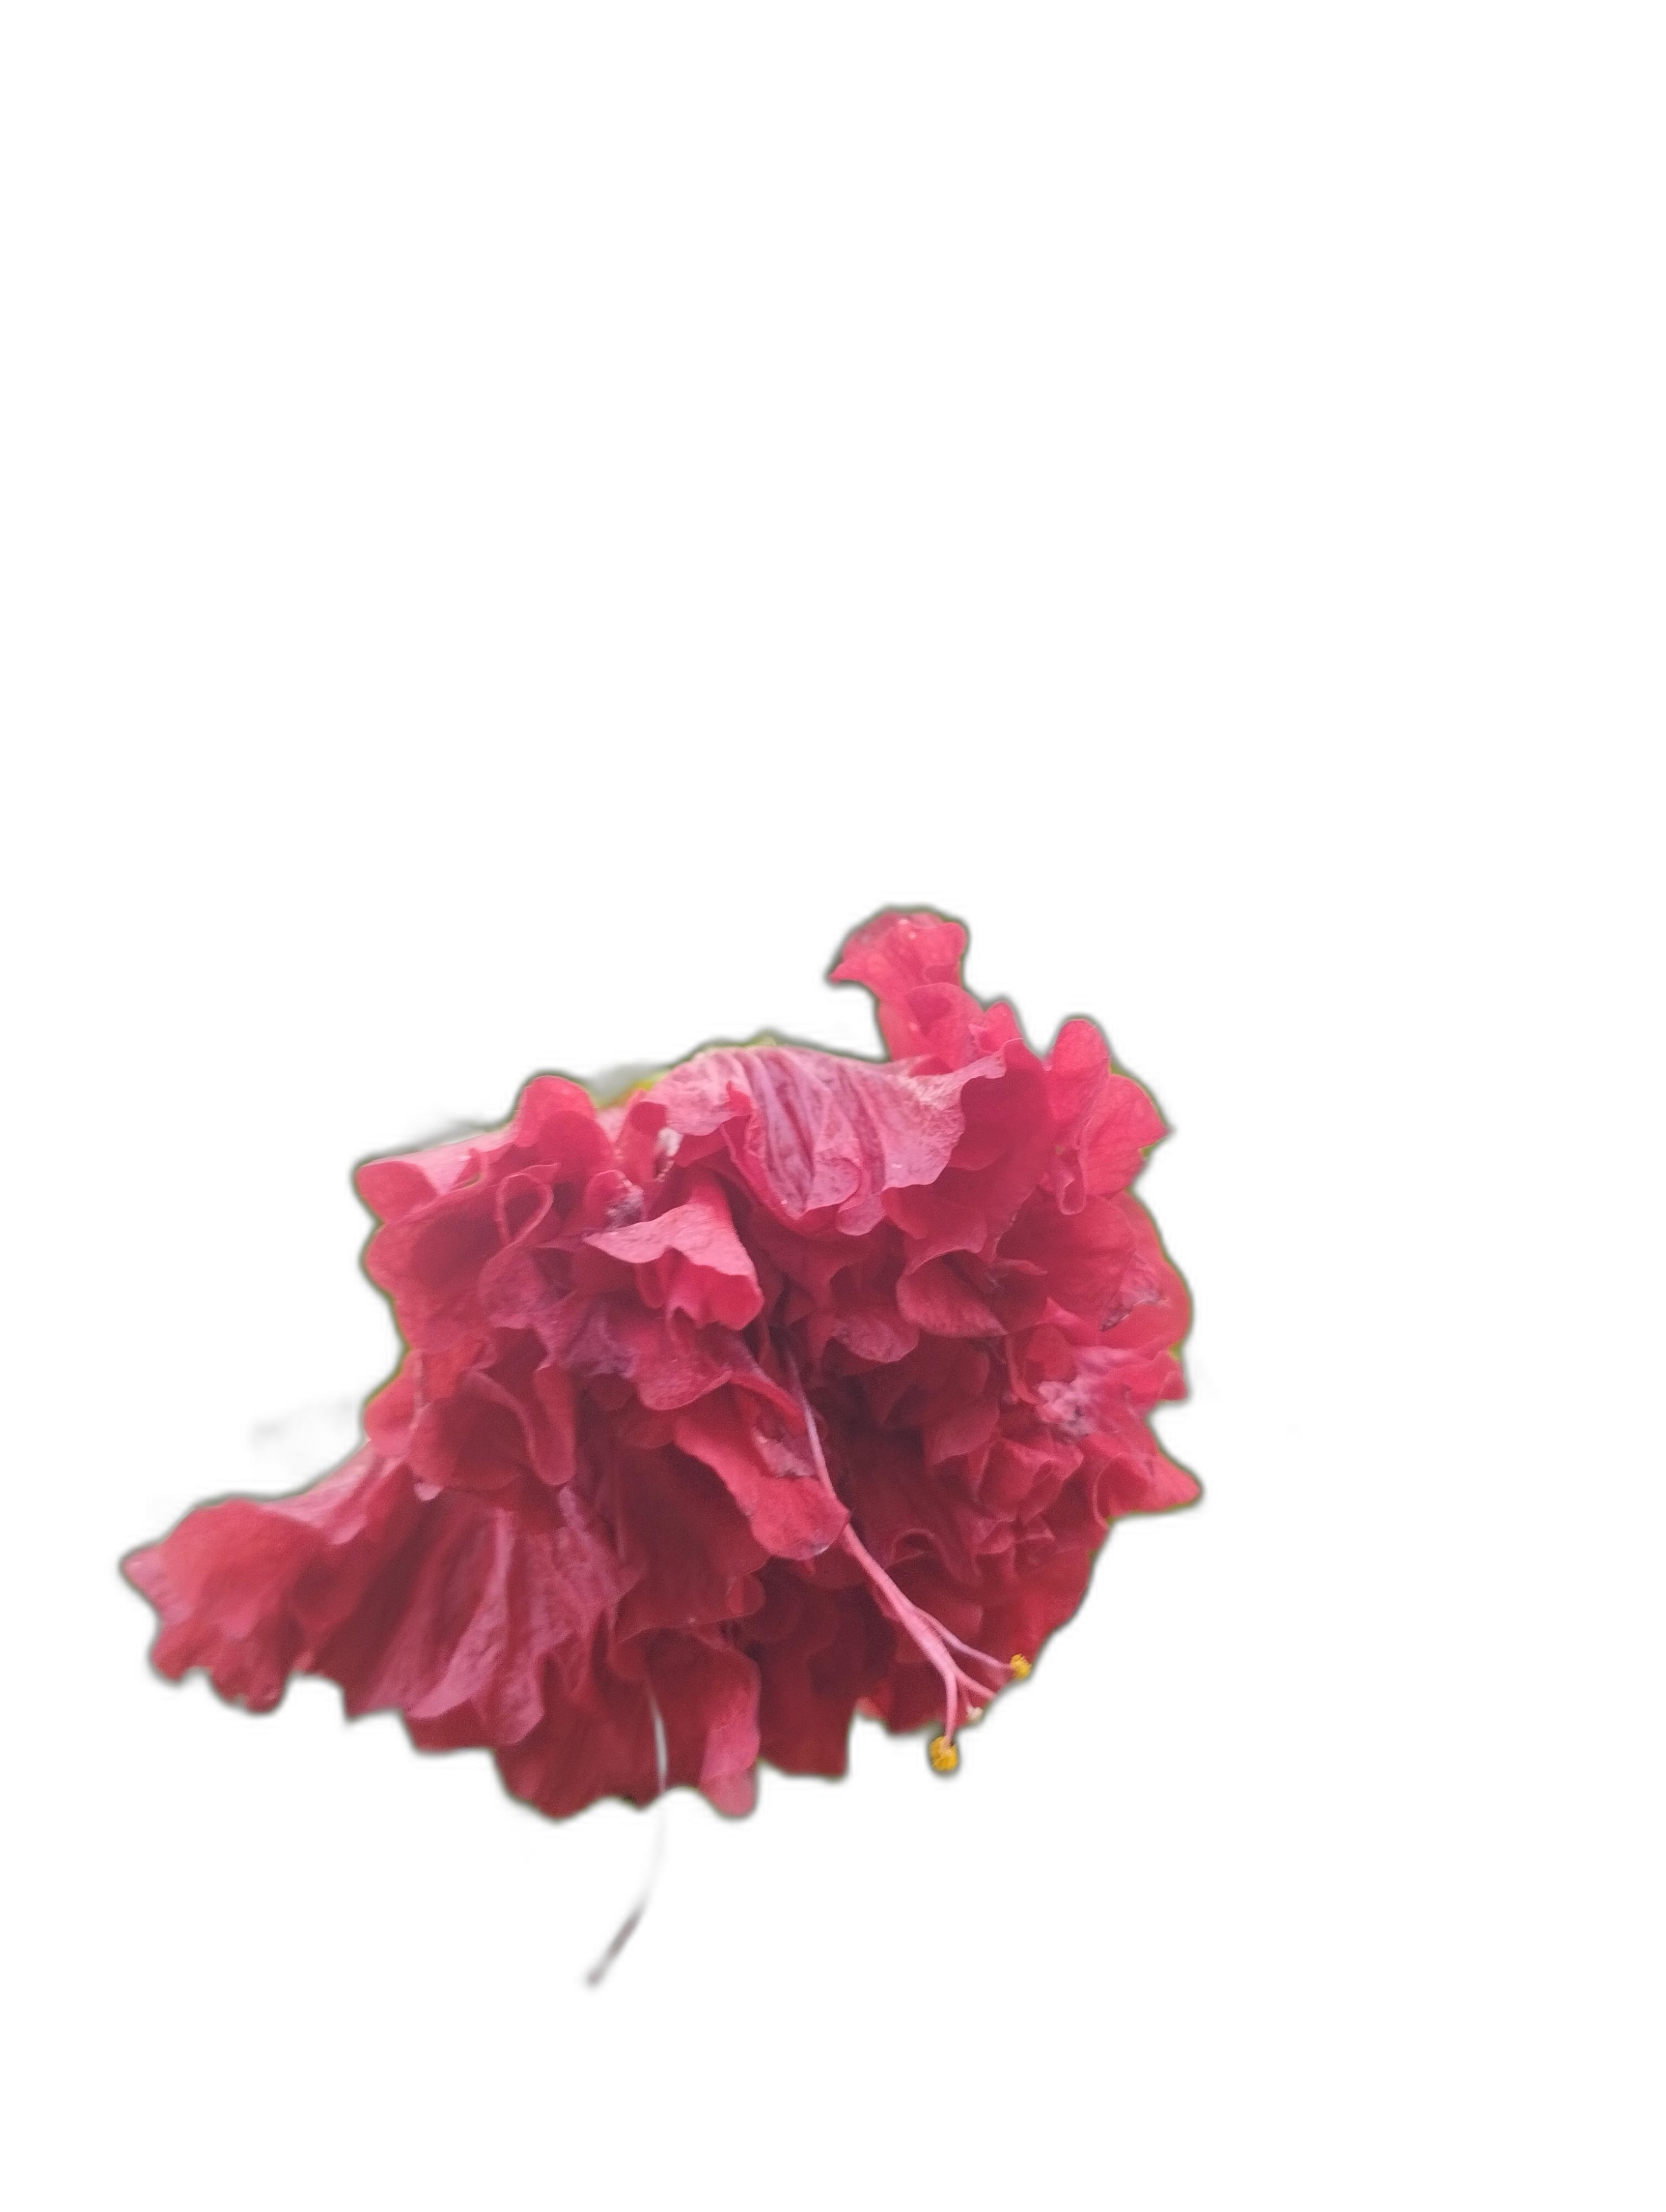
Label: Hibiscus